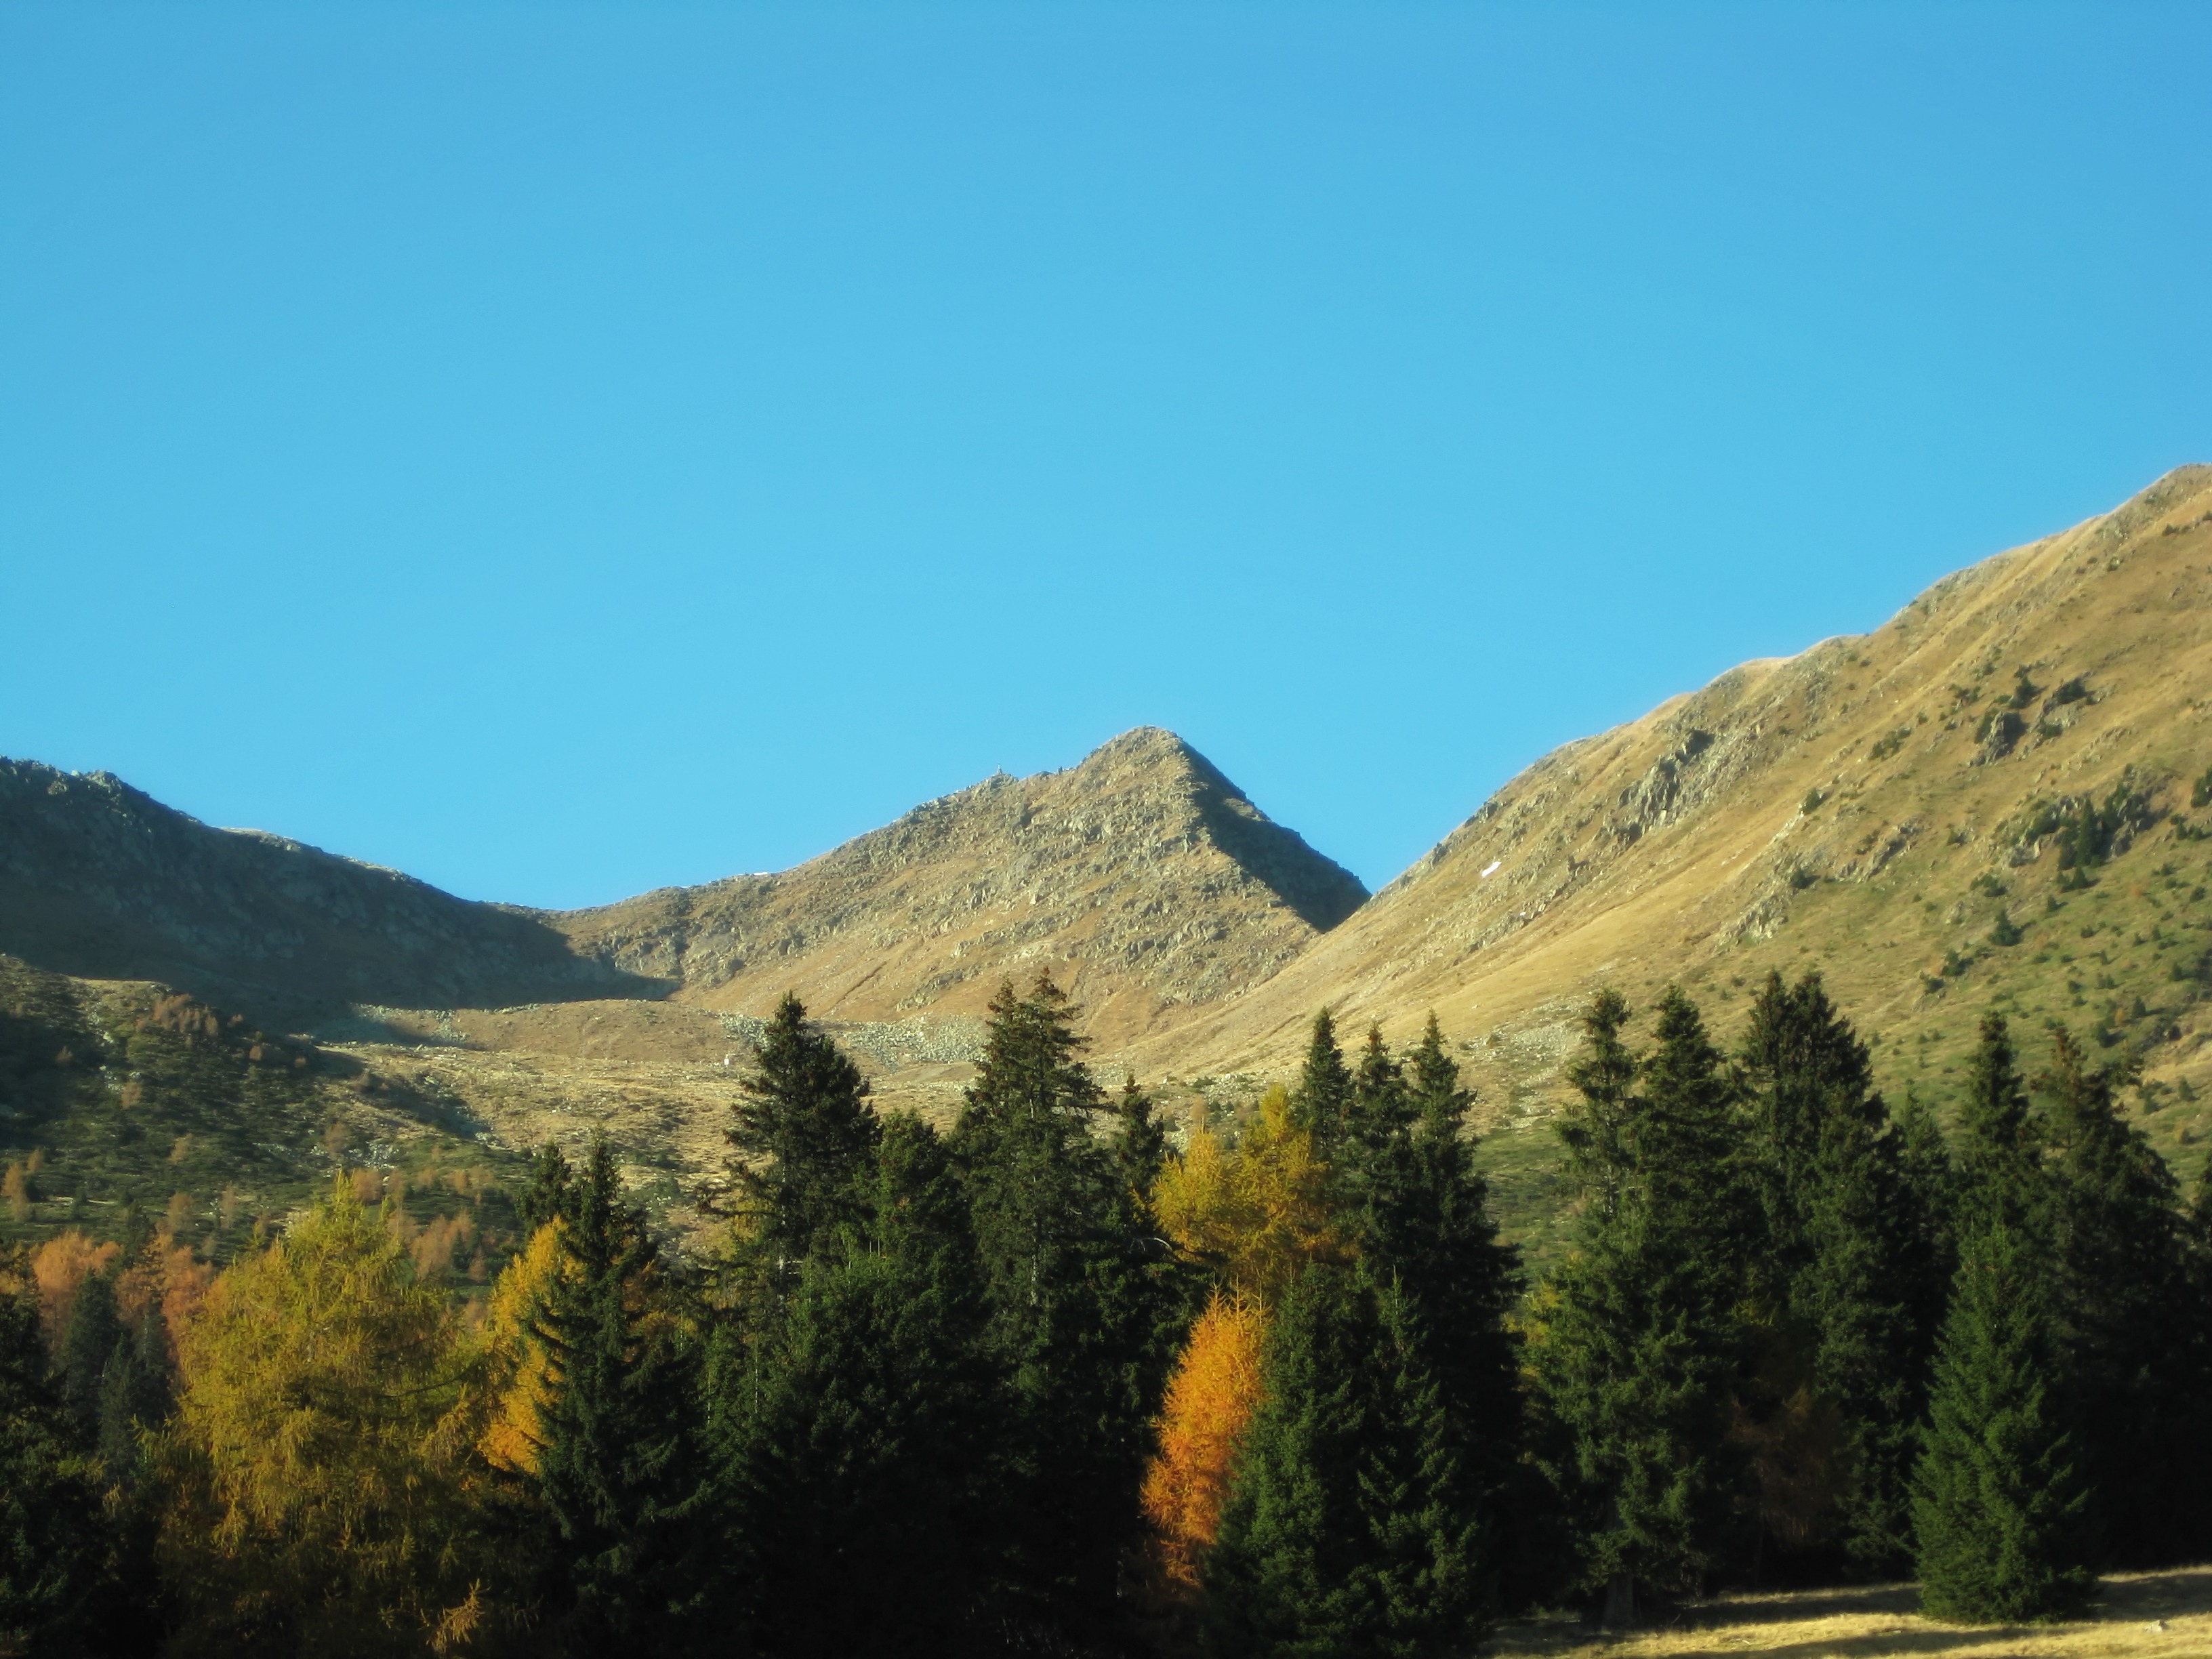
landscape, tree, nature, forest, wilderness, mountain, meadow, countryside, leaf, fall, hill, valley, mountain range, scenic, autumn, italy, ridge, trees, woods, outside, mountains, alps, ravine, plateau, landform, mountain pass, natural environment, geographical feature, mountainous landforms